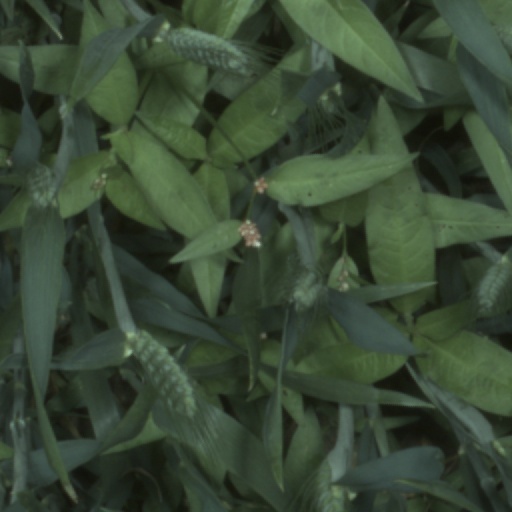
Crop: wheat